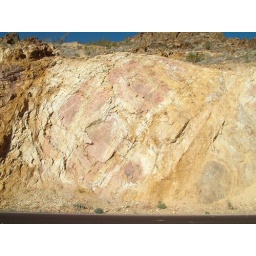
colorful rocks revealed by a roadcut